Günther Vidreis

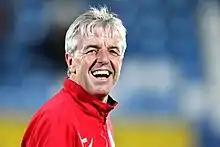
Vidreis in 2015

Günther Vidreis (born 16 September 1961) is a retired Austrian football striker and later manager.